Such Men Are Dangerous

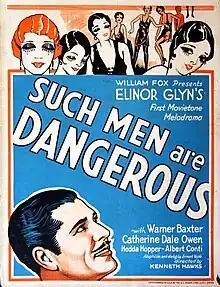
Theatrical release poster

Such Men Are Dangerous (a.k.a. The Mask of Love) is a 1930 American pre-Code drama film directed by Kenneth Hawks and written by Ernest Vajda. The film is based on a novella by Elinor Glyn who based her story on the 1928 real-life disappearance of Belgian banker Alfred Loewenstein who vanished on a flight over the English Channel. "Such Men Are Dangerous" stars Warner Baxter, Catherine Dale Owen, Hedda Hopper, Claud Allister, Albert Conti and Bela Lugosi. Shortly after a midair collision killed 10 crew members in the "worst air accident in film history", "Such Men Are Dangerous" was released on March 9, 1930, by Fox Film Corporation.